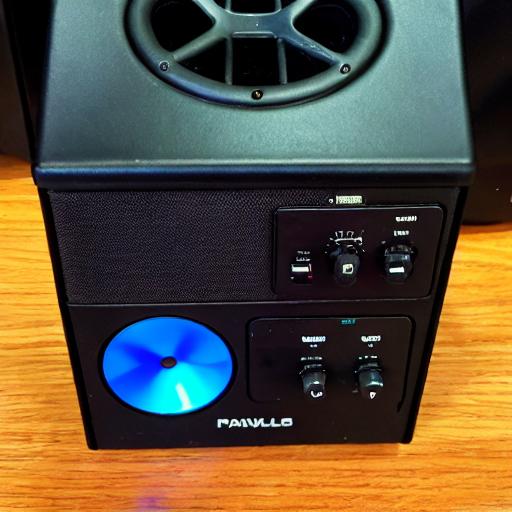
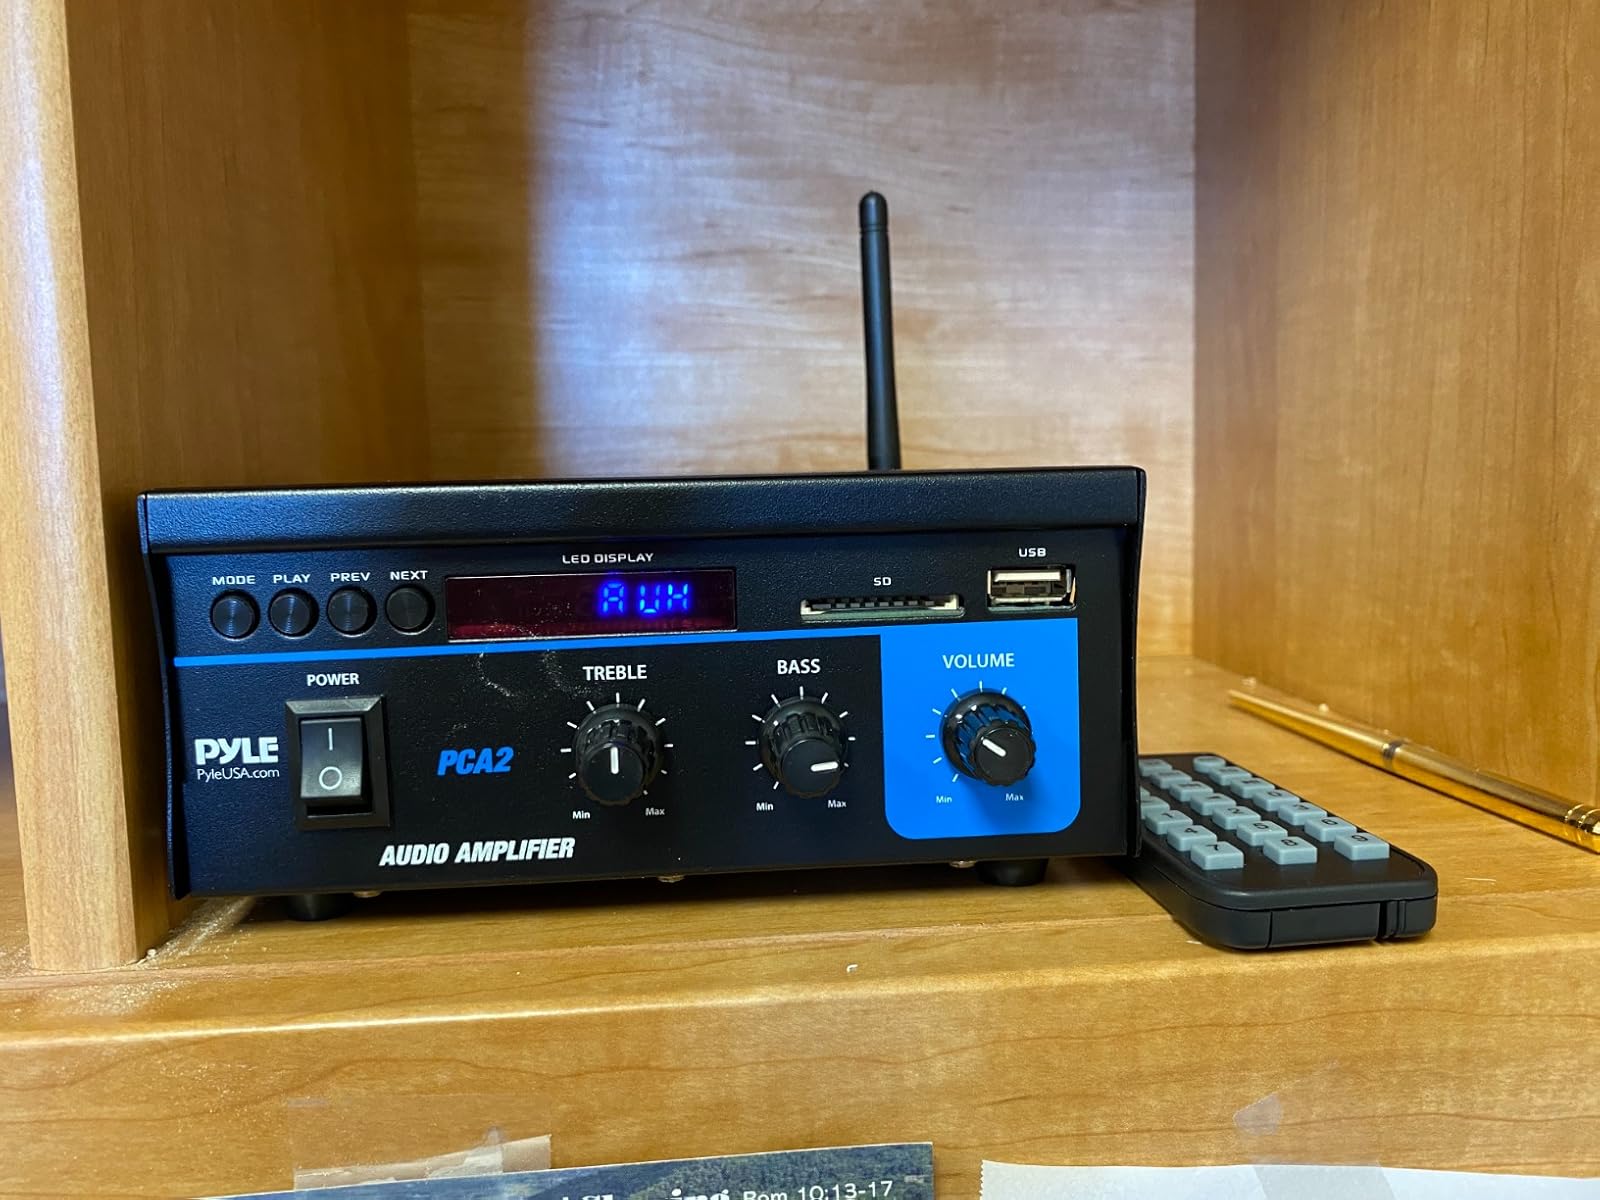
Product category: speaker
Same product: no